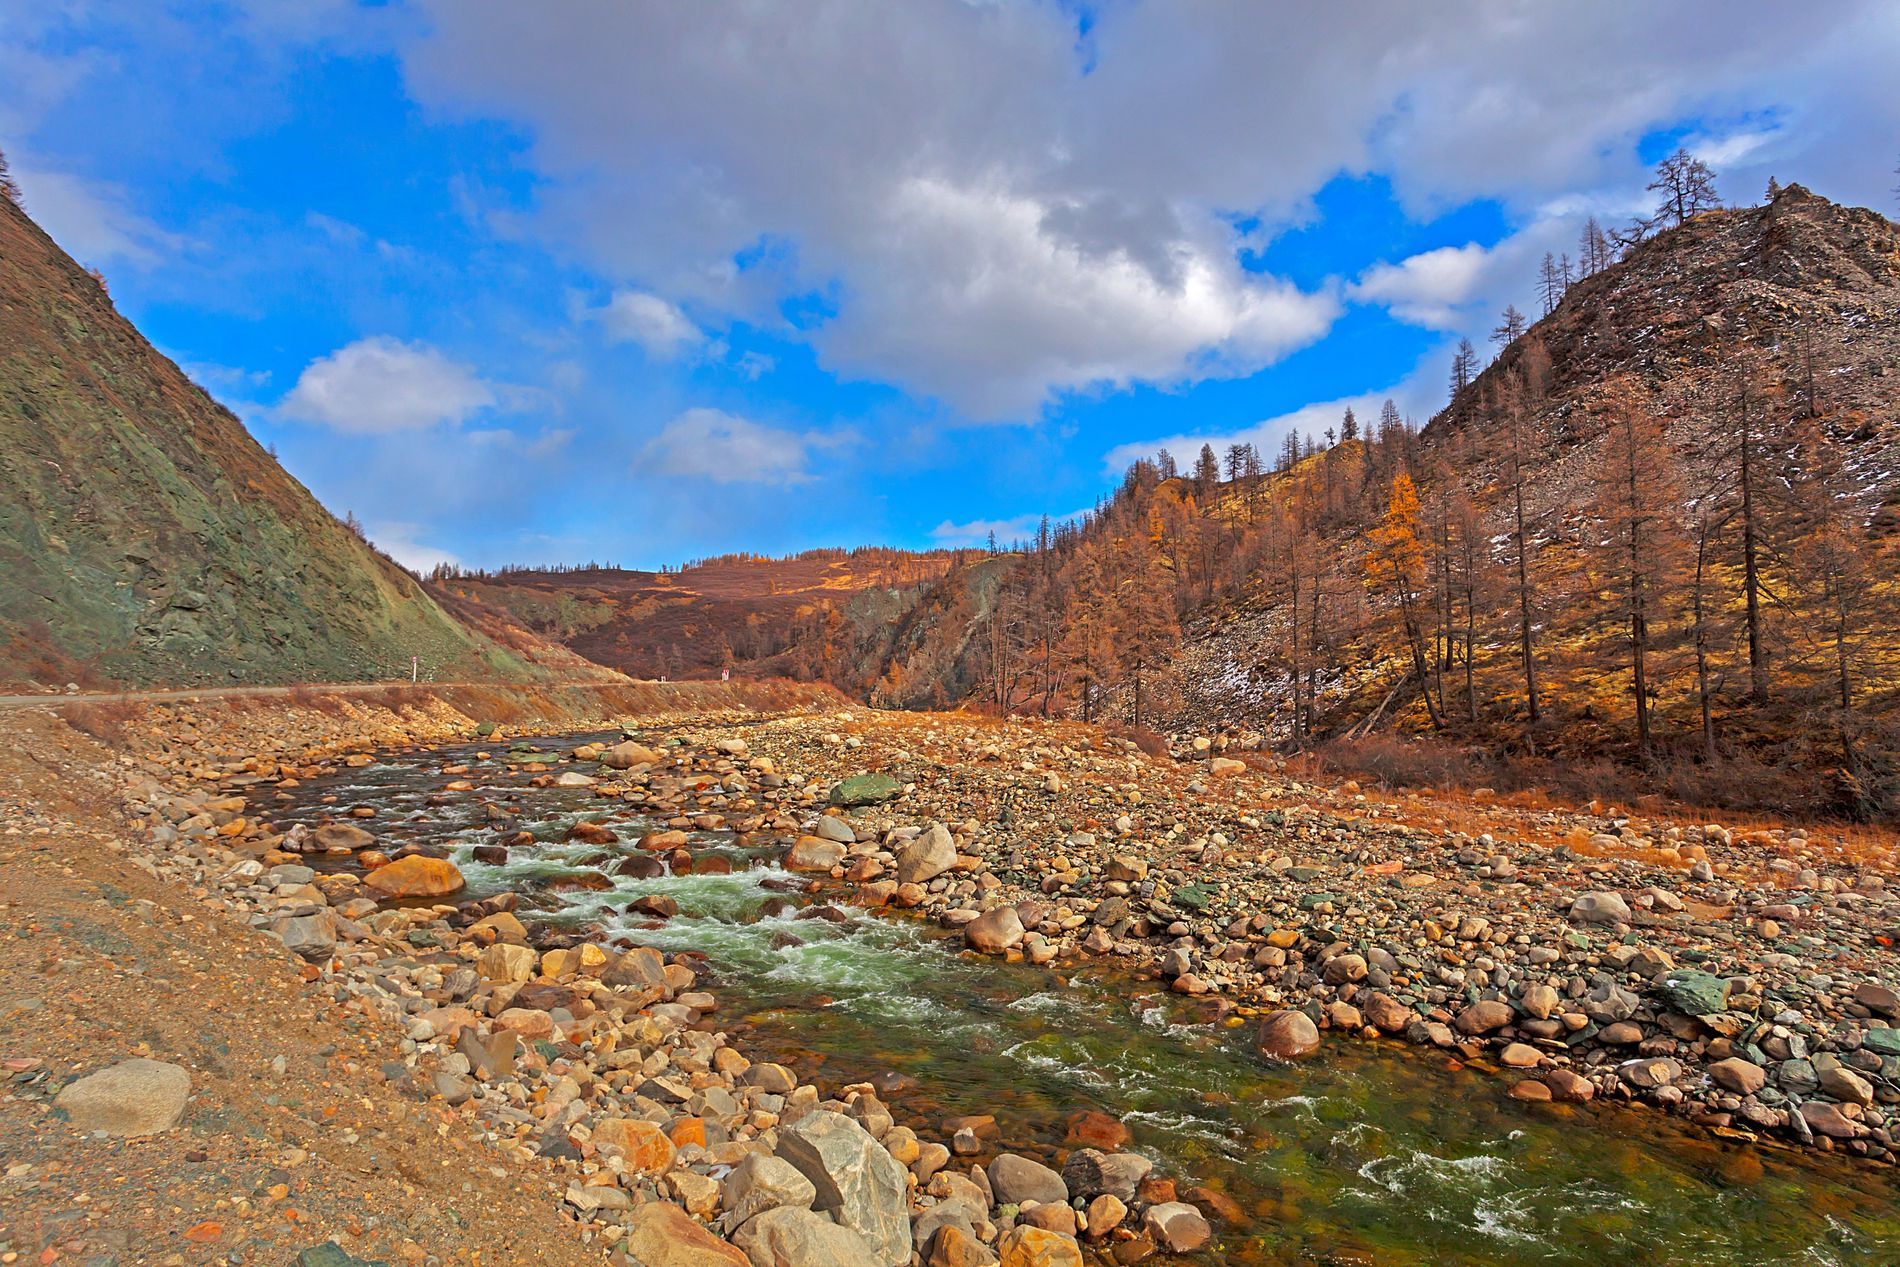
Shallow water between mountain
The image is of shallow water between two mountain ranges. The water flows over stones and boulders, creating small rapids. The mountains are covered with sparse trees. The sky above is partly cloudy with patches of blue.
The eye level landscape photograph captures shallow water between two mountain ranges. The color palette is earth tones, greens, and blues. The photography style is landscape photography.
Labels: Gravel, Road, Nature, Outdoors, Wilderness, Mountain, Valley, Creek, Stream, Water, Scenery, Pebble, Rock, Rubble, Landscape, Mountain Range, Ground, Canyon, Plateau, sky, shallow water, boulders
Camera: Canon Canon EOS 5D Mark II
Lens: EF17-40mm f/4L USM, Canon EF 17-40mm f/4L
Aperture: F9
Exposure: 1/160 sec
ISO: 200
Focal length: 20.0 mm